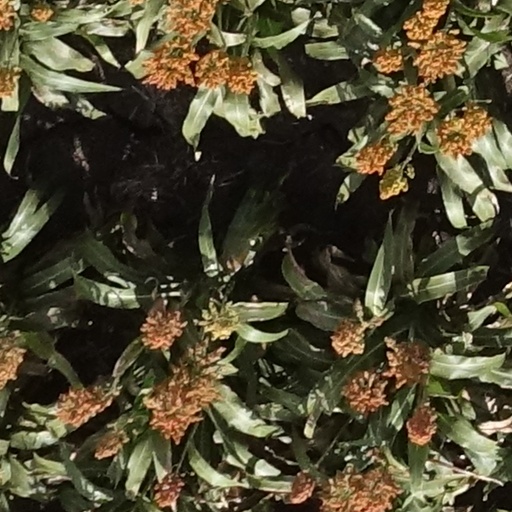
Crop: sorghum